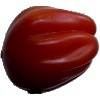
Label: tomato_heart